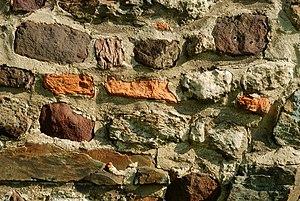
Belgique - Brabant wallon - Ottignies - Église Notre-Dame de Mousty
L'église Notre-Dame de Mousty est une église catholique de style roman située à Mousty, section de la ville belge d'Ottignies-Louvain-la-Neuve, dans la province du Brabant wallon.